The Choppers

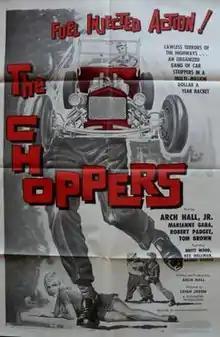

The Choppers is a 1961 American crime film directed by Leigh Jason and starring Arch Hall Jr.